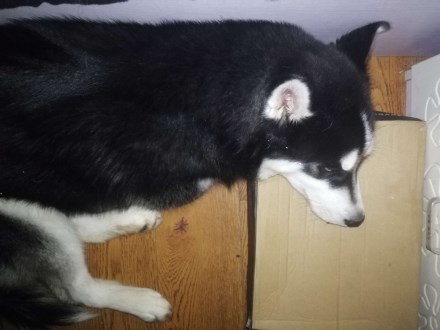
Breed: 1160-n000003-Siberian_husky